Blood Surf

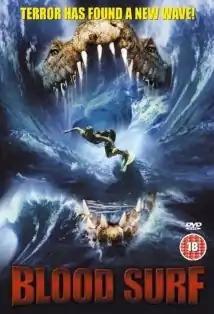
UK DVD cover

Blood Surf (also known by its original title, Krocodylus) is a 2000 horror film directed by James D.R. Hickox. It was released in the United States on June 26, 2001 but was released earlier in some countries. The plot is about a group of friends who hit upon the idea of blood surfing: spreading chum in the water in order to attract sharks, then hopping on a surfboard and riding through the middle of the pack. As they are filming their promotional documentary, the fun gets interrupted by a long saltwater crocodile that begins attacking everyone in the expedition. It was the last Trimark Pictures produced film to be released, as Trimark was folded into Lions Gate Entertainment a few months prior.